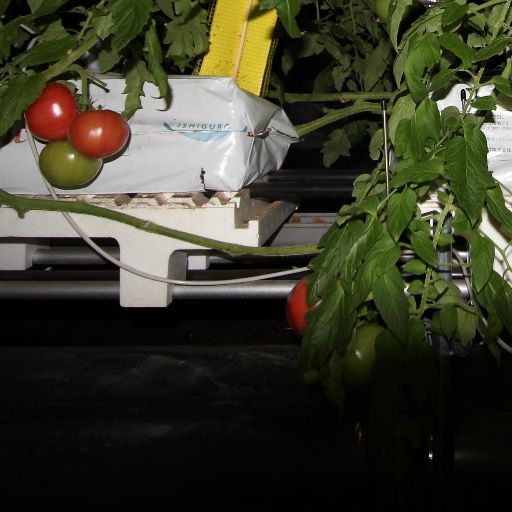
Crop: tomato